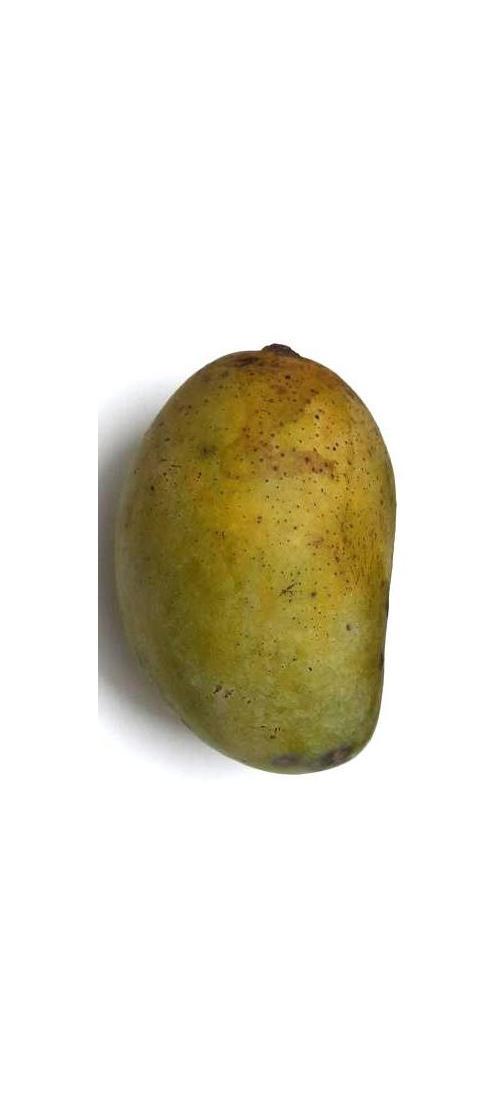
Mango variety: Fazli Classic